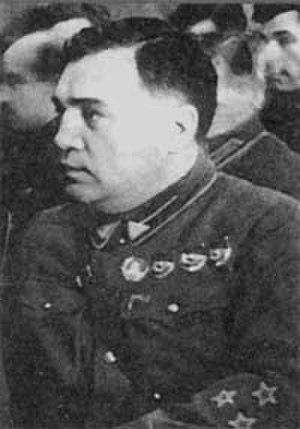
Mikhaïl Petrovitch Frinovski, tchékiste, fut le directeur du GUGB d’avril 1937 à septembre 1938. C'est l’un des principaux responsables de la Grande Terreur.